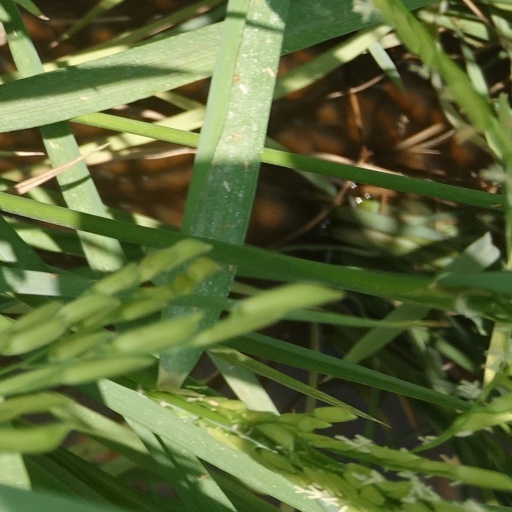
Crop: rice